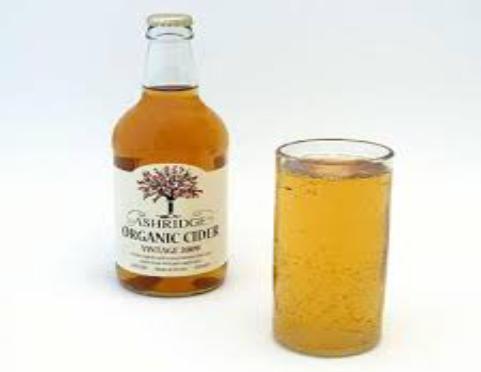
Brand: Ashridge Cider
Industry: Food